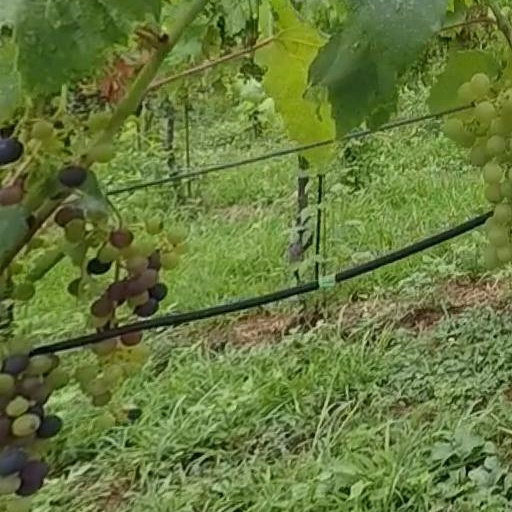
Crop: grape